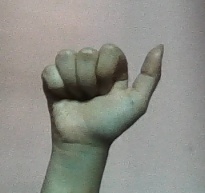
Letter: dhad